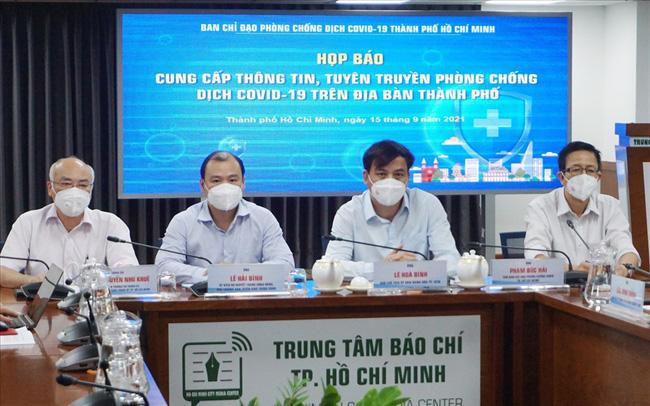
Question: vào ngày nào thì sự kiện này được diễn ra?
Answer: ngày 15 tháng 9 năm 2021